Yue Station

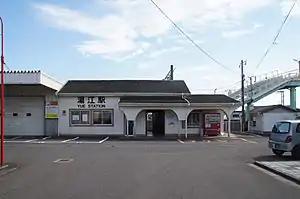
Yue Station in September 2012

is a passenger railway station located in the city of Isahaya, Nagasaki Prefecture, Japan. It is operated by JR Kyushu.